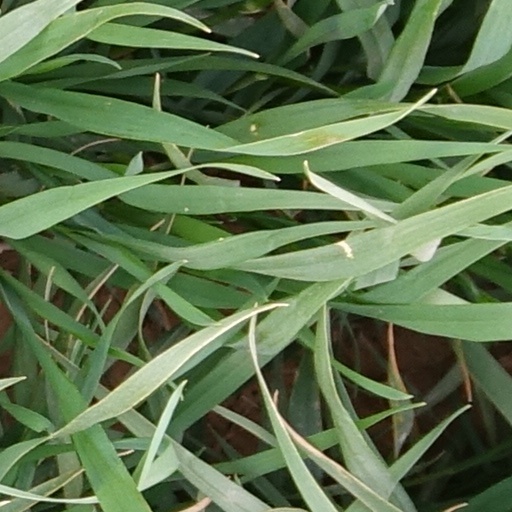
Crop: wheat